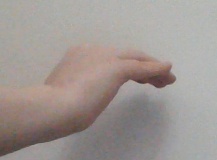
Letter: haa